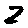
Label: 2